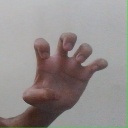
अक्षर: झ